Charles B. Dougherty

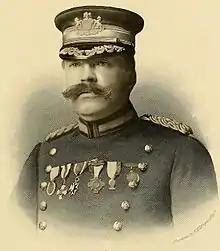
Dougherty as depicted in Volume 1 of 1906's "Genealogical and Family History of the Wyoming and Lackawanna Valleys"

Charles Bowman Dougherty (September 3, 1860 – August 1, 1924) was an officer in the Pennsylvania Army National Guard. He attained the rank of major general as commander of the 28th Infantry Division.